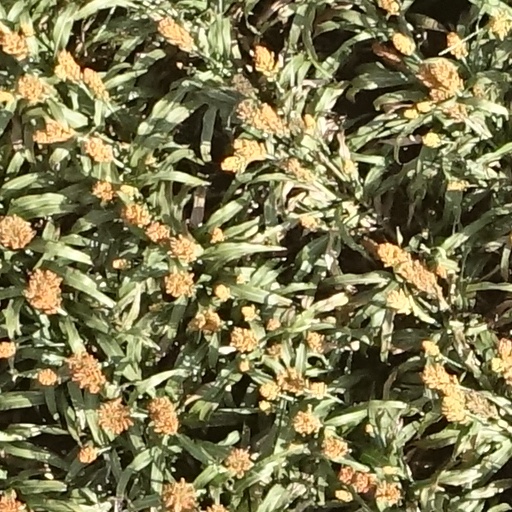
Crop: sorghum